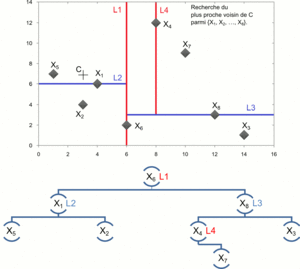
Recherche du plus proche voisin avec un arbre k-d. Images originales crées avec Inkscape, animation par The Gimp.
La recherche des plus proches voisins, ou des k plus proches voisins, est un problème algorithmique classique. De façon informelle le problème consiste, étant donné un point à trouver dans un ensemble d'autres points, quels sont les k plus proches.